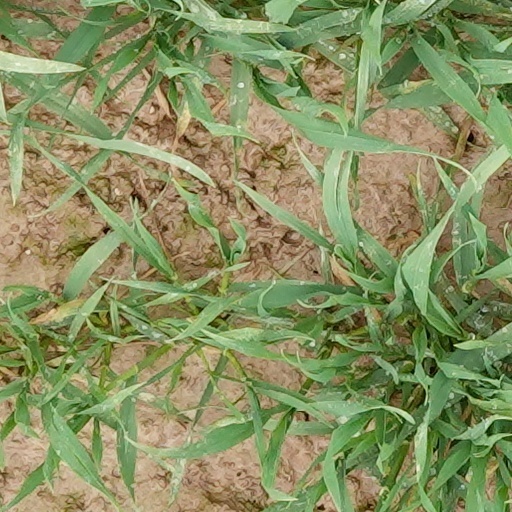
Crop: wheat